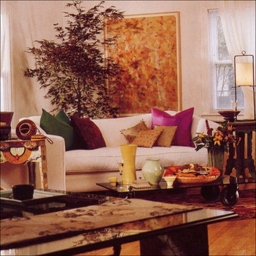
Room type: livingroom